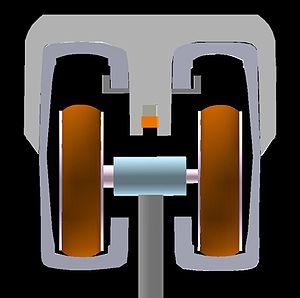
Un monorail est un système de transport guidé où les véhicules roulent sur une voie unique, un rail ou une poutre en béton. Par extension, le terme s'applique à tout type de véhicules utilisant un rail ou une poutre de guidage. Les véhicules monorail sont plus larges que la voie de guidage qui les supporte. Le terme monorail peut aussi désigner le véhicule lui-même.